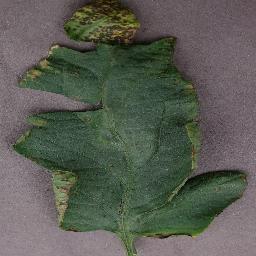
Label: Tomato___Bacterial_spot